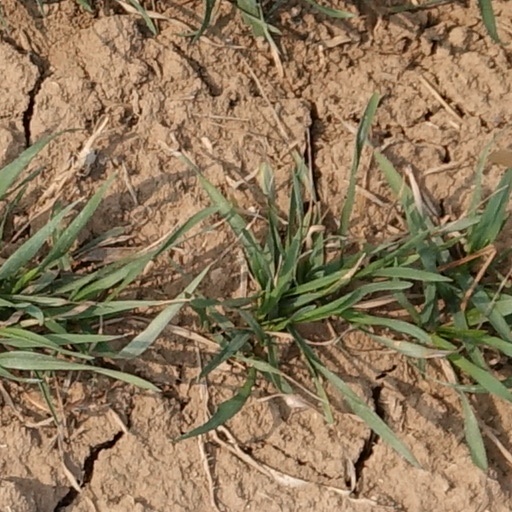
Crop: wheat